Guy Maddison

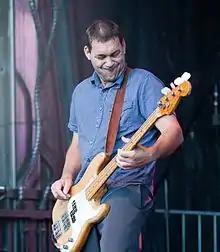
Maddison performing with Mudhoney in 2012

Guy Bernard Maddison (born 31 March 1965) is an Australian punk and grunge musician. From 1986 to 1989 he worked as a member of noise rock group Lubricated Goat and appeared on their album "Paddock of Love". He was a member of Bloodloss (1993–1997), a blues-punk band, alongside Mark Arm on vocals. From 2001 Maddison is the bass guitarist of the United States–based grunge band, Mudhoney (which includes Arm), and has worked on their studio albums, "Since We've Become Translucent" (2002), "Under a Billion Suns" (2006), "The Lucky Ones" (2008), "Vanishing Point" (2013), "Digital Garbage" (2018) and "Plastic Eternity" (2023).